Eberhard Diepgen

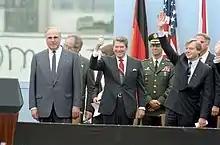
Diepgen (right, waving) with Ronald Reagan at his 1987 "Tear down this wall!" speech

In February 1984, the West Berlin House of Deputies elected Diepgen, who ran unopposed, as the city's new mayor. He replaced Richard von Weizsäcker, who resigned to take the post of President of West Germany. Under his leadership, the CDU won the 1985 state elections. During Diepgen's tenure, he visited Washington, D.C. for meetings with President Ronald Reagan, Vice President George H.W. Bush, and National Security Advisor Frank Carlucci. Diepgens tenure also saw the glamorous celebrations for the city's 750th anniversary, with visits from Queen Elizabeth II and US President Ronald Reagan. The celebrations also saw corruption and party donation affairs, for the CDU-City councilors and senators. At the beginning of April 1986, Senators Lummer, Vetter and Franke had resigned. The anniversary is also notable for Diepgen being invited by East German leader Erich Honecker to come to East Berlin to join celebrations, an invitation later canceled.